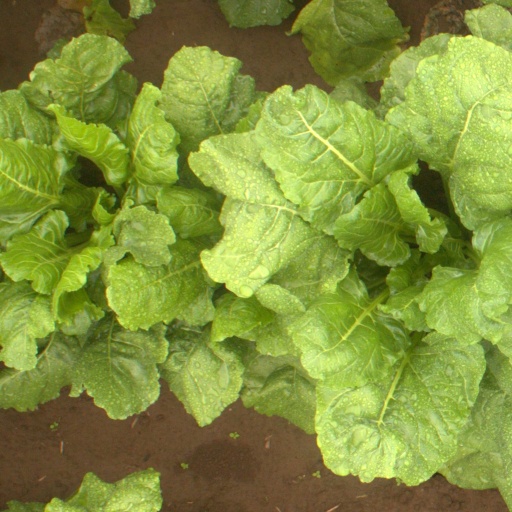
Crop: sugar beet